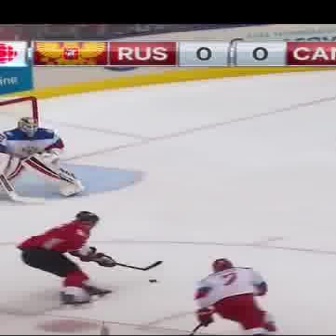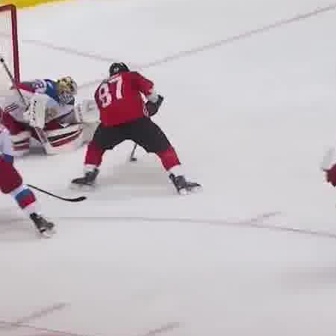
  Please identify the target specified by the bounding box [15,210,114,309] in the first image and locate it in the second image. Return the coordinates in [x_min,y_min,x_max,y_max] format.
Answer: [67,60,201,194]